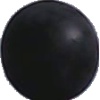
Label: blue_grape